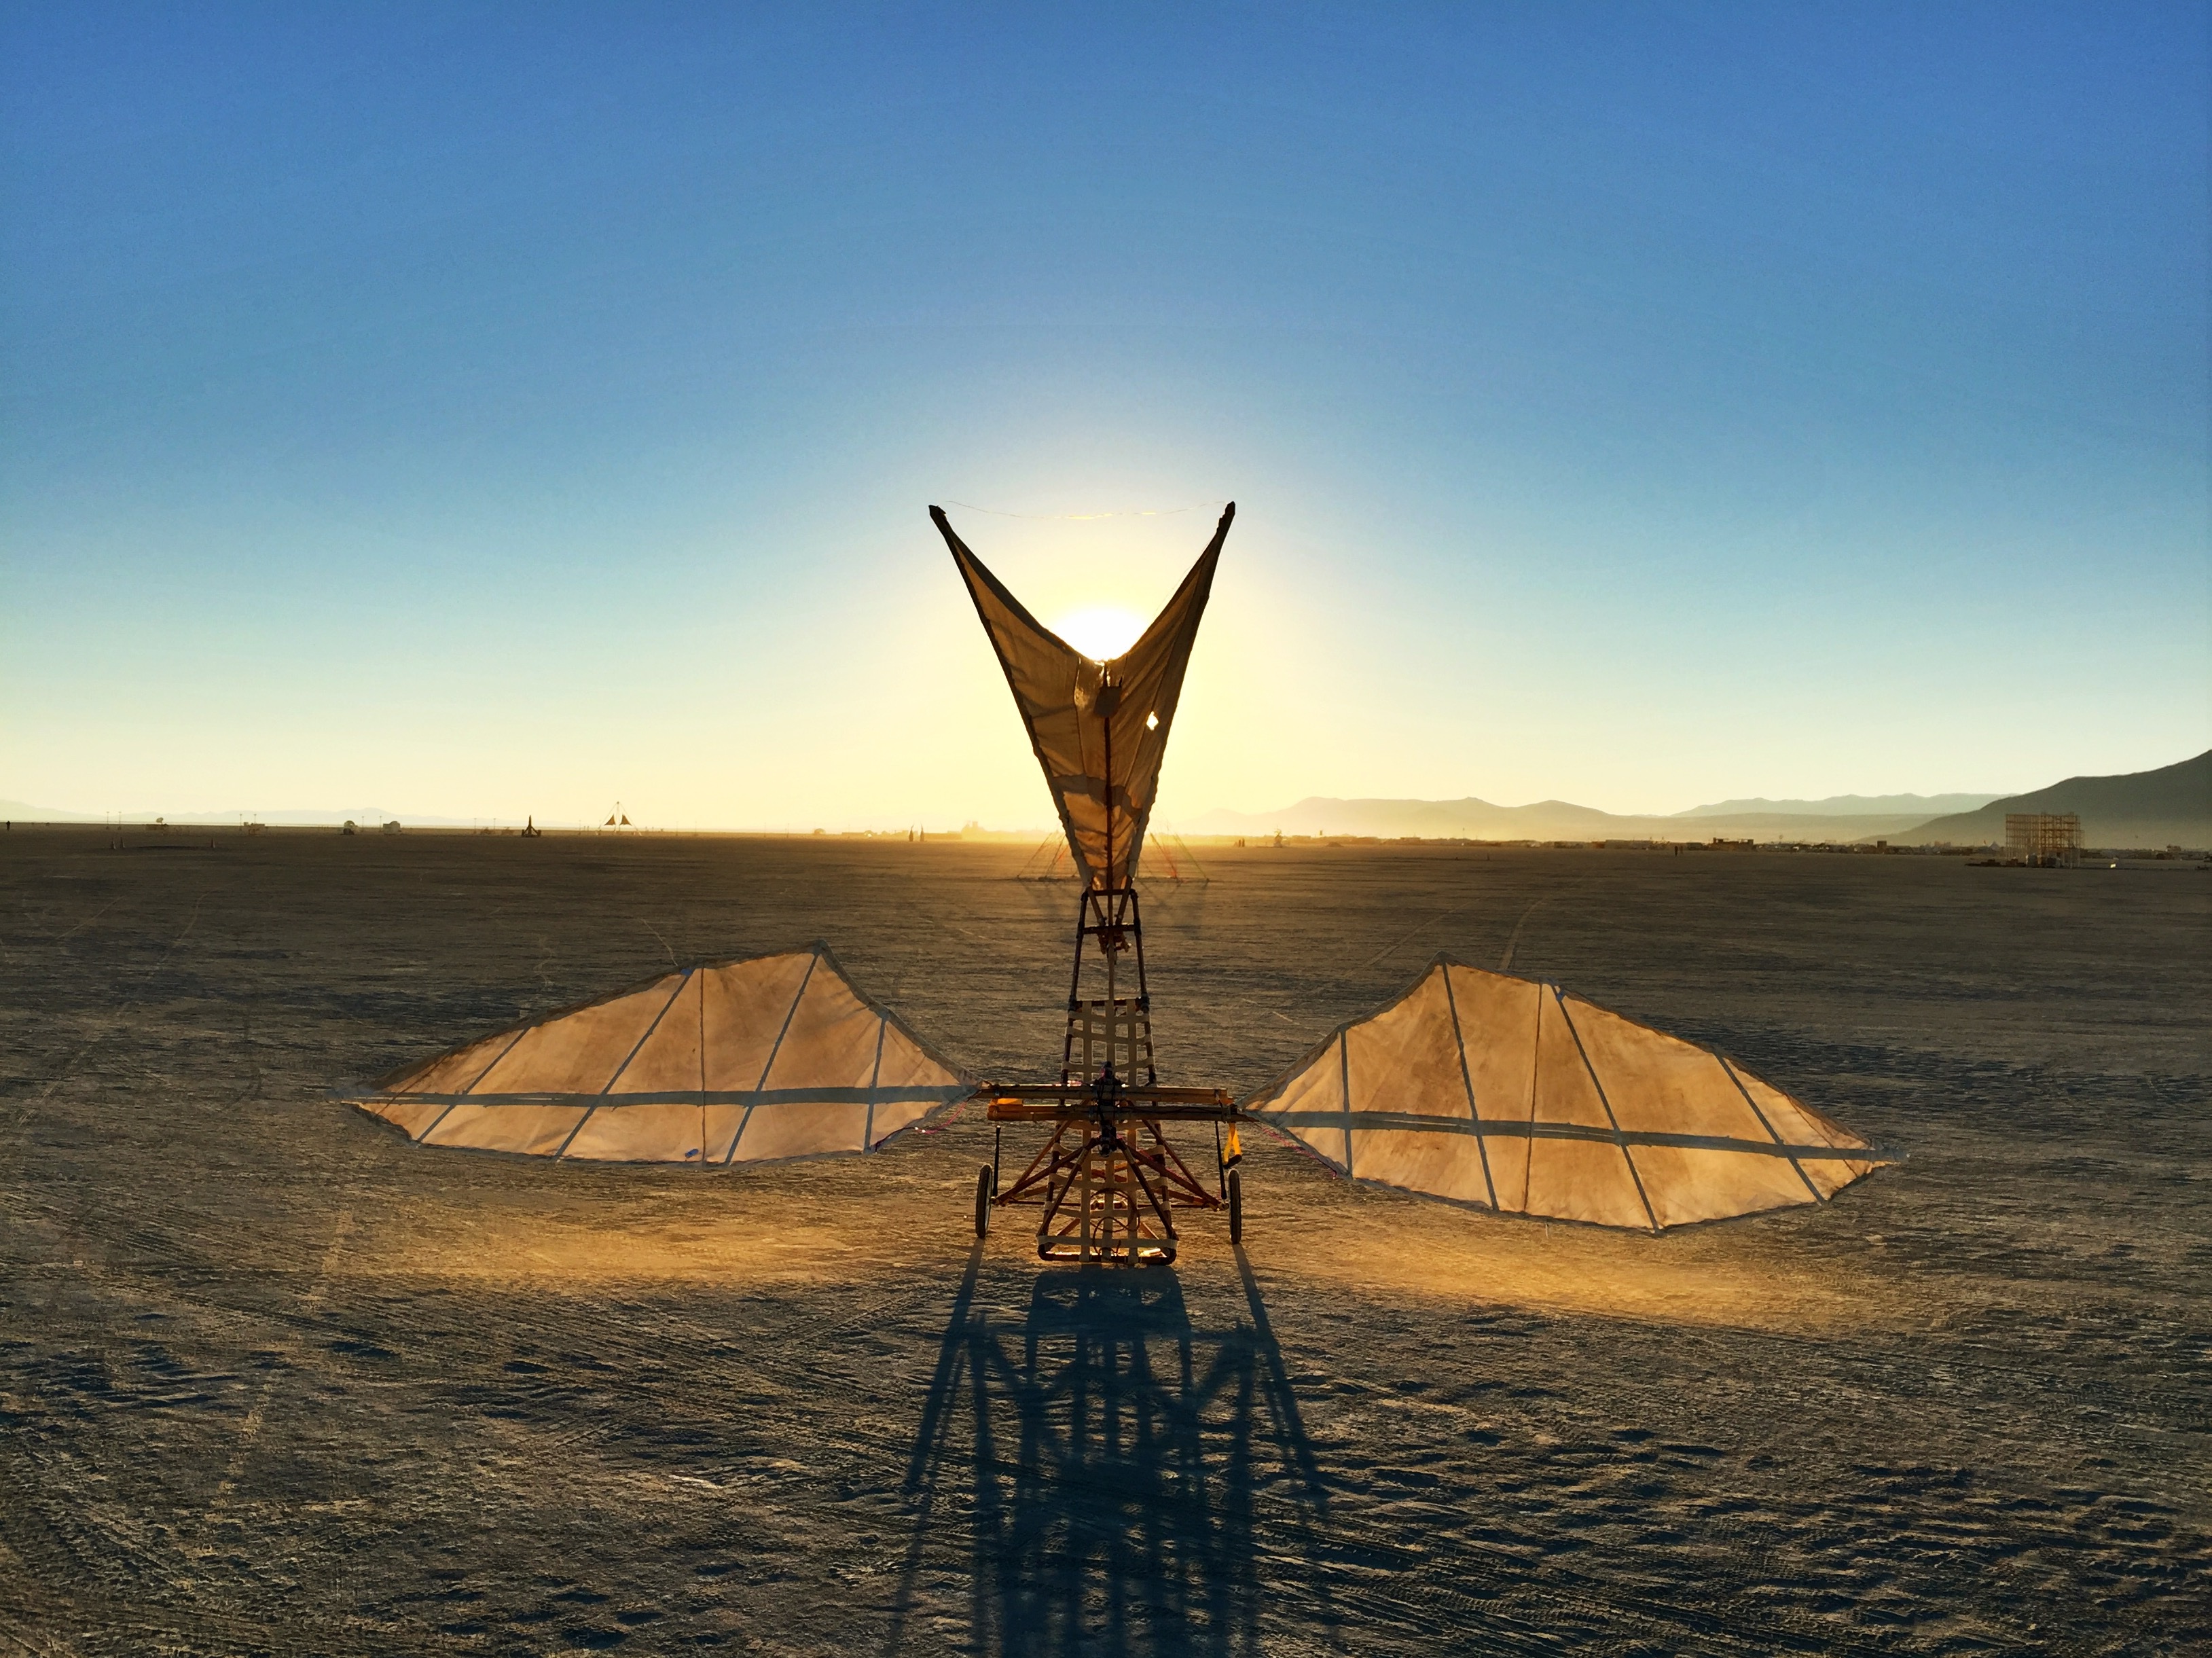
beach, landscape, sea, coast, sand, ocean, horizon, sunrise, sunset, sunlight, morning, shore, wave, lake, wind, dusk, evening, reflection, habitat, natural environment, aeolian landform